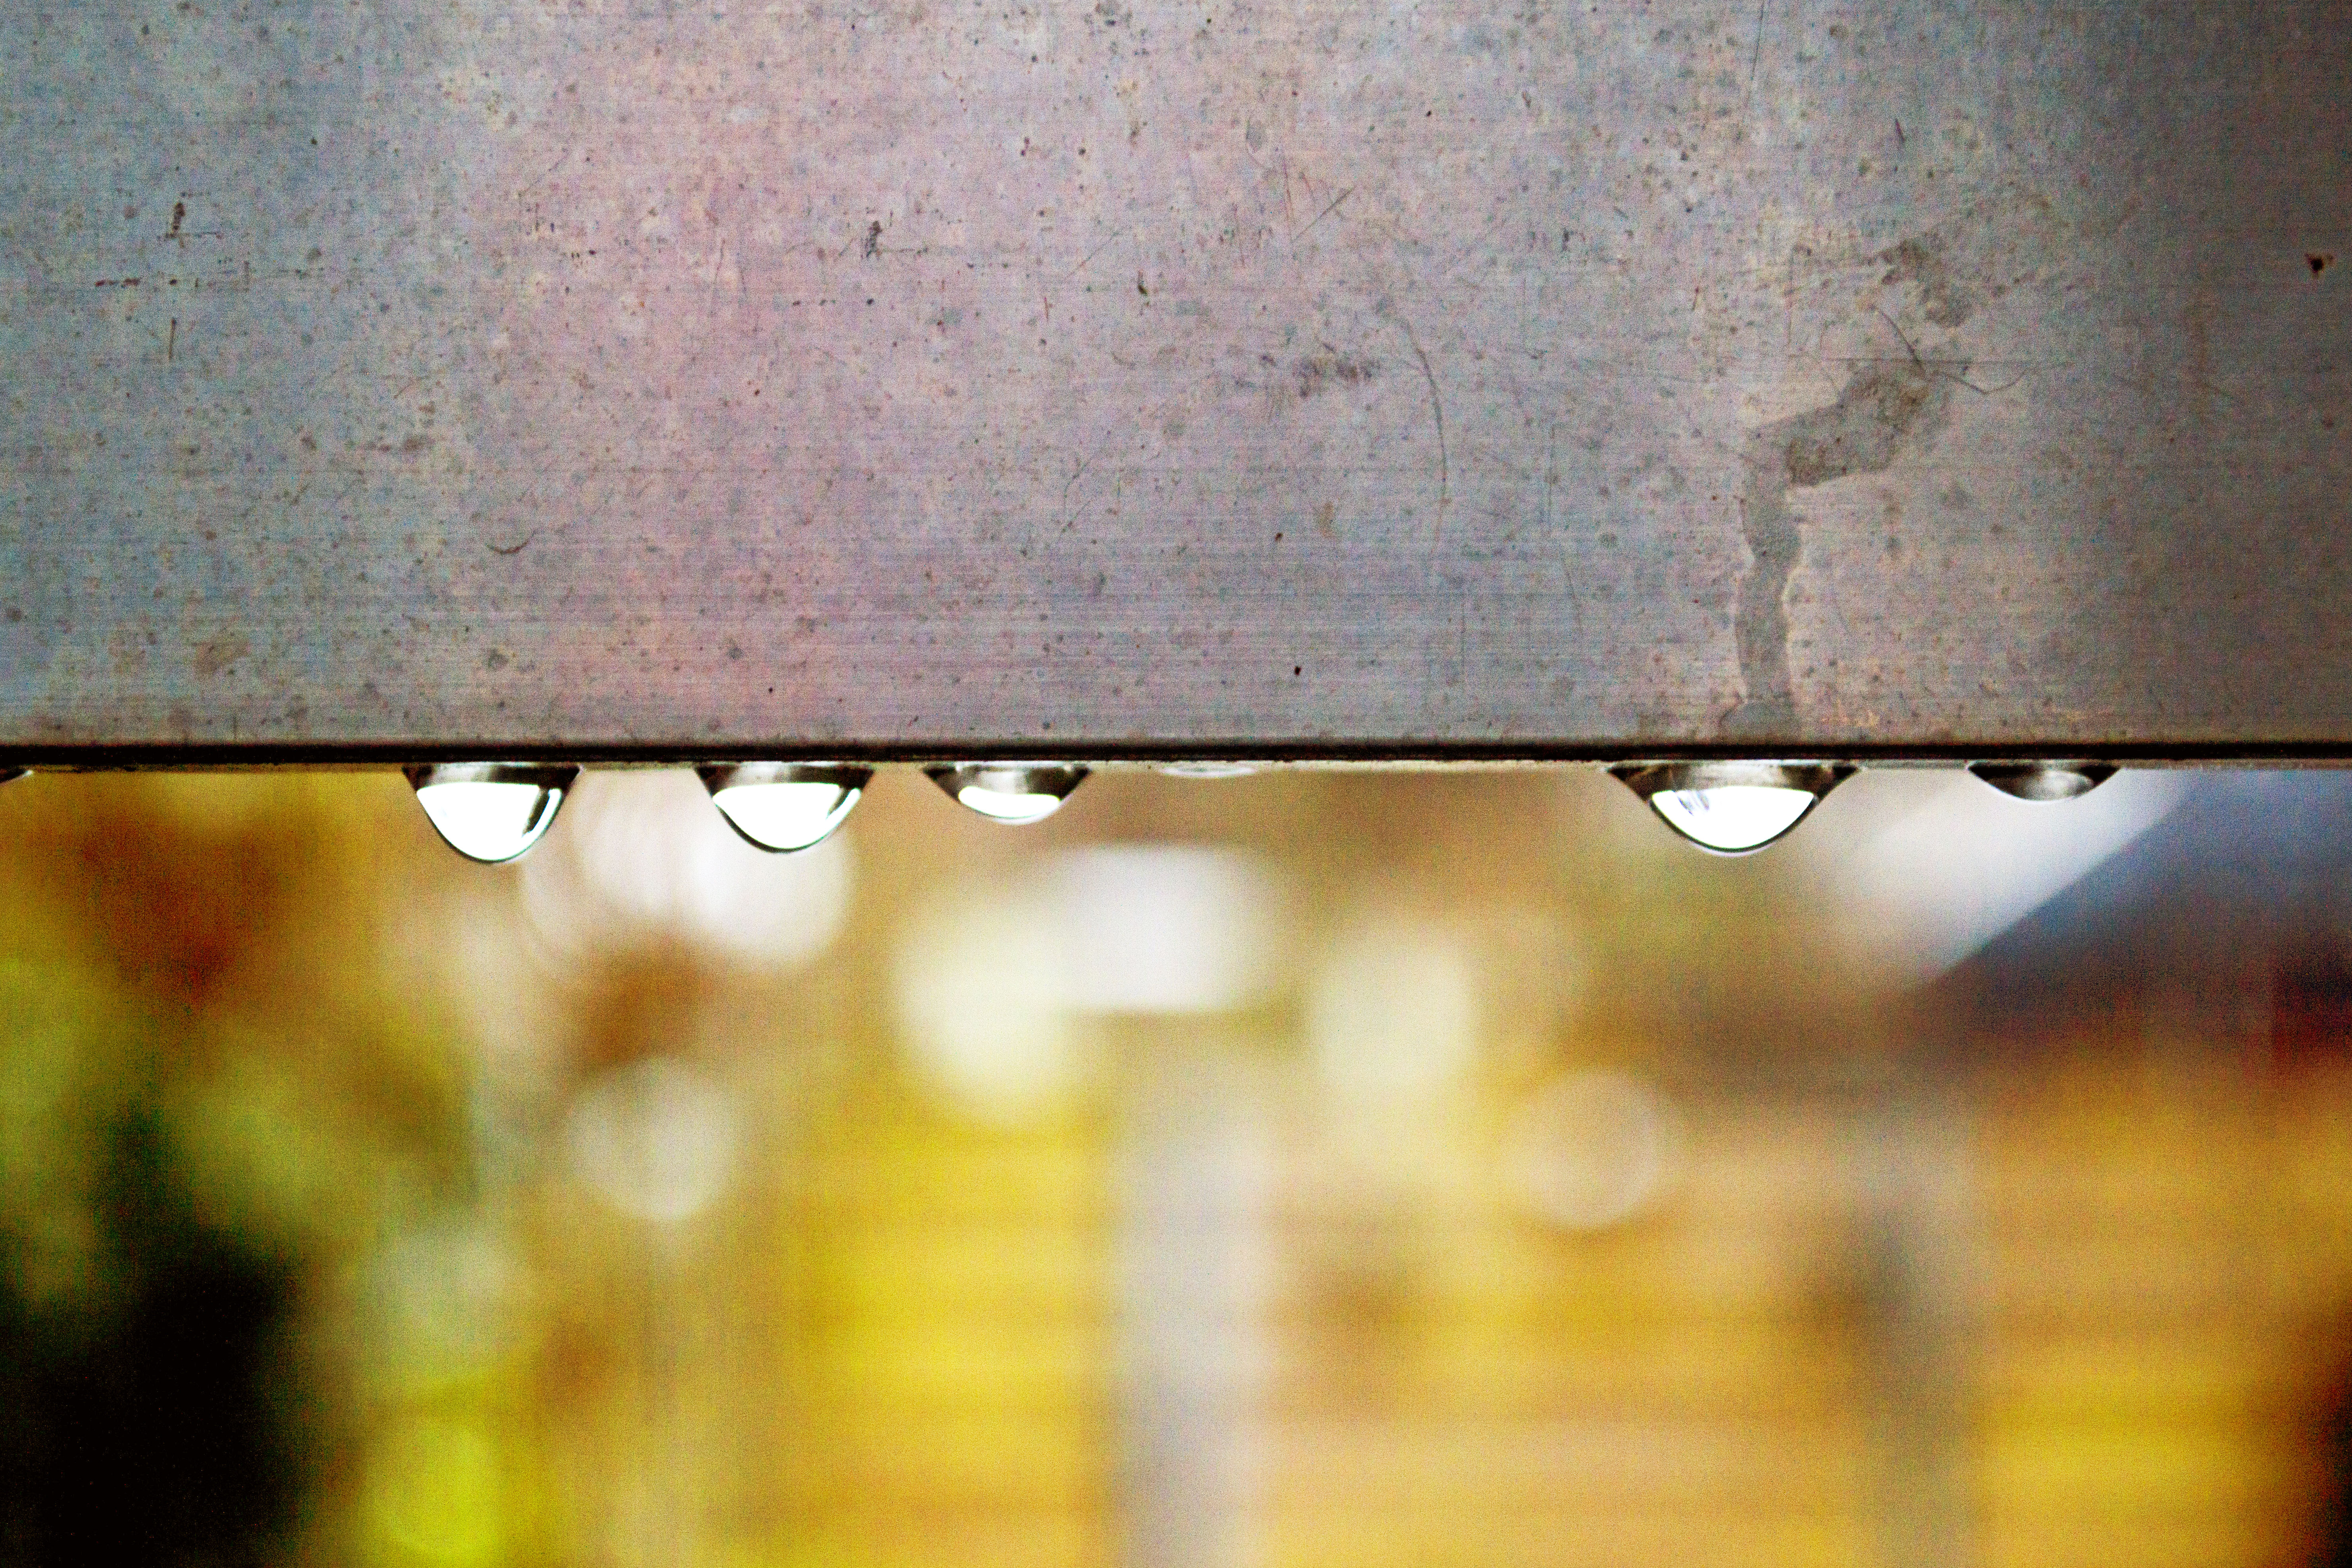
water, light, wood, sunlight, texture, leaf, window, glass, wall, steel, line, green, reflection, color, nikon, yellow, close up, nederland, netherlands, cool image, drops, i, shape, paulvandevelde, pdvandevelde, padagudaloma, dordrecht, biesbosch, nederlandinfotos, druppel, druppels, macro photography, staal